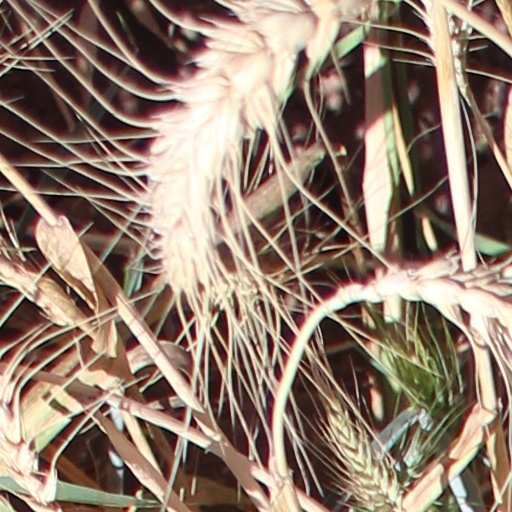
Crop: wheat